Marinika Tepić

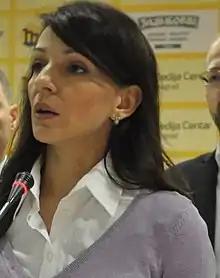
Tepić in 2018

Tepić joined the New Party in April 2017, becoming its second member in the national assembly after party leader Zoran Živković. She was appointed to the party's presidency and was named as its provincial leader in Vojvodina. The following month, Živković and Tepić joined with three former members of the Enough Is Enough (DJB) association to start a parliamentary group called the Independent MPs Club.